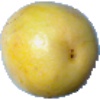
Label: maracuja